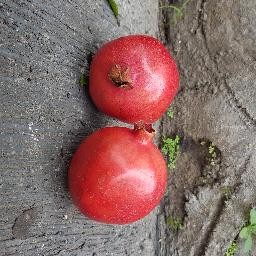
Fruit: Pomegranate
Quality: Good